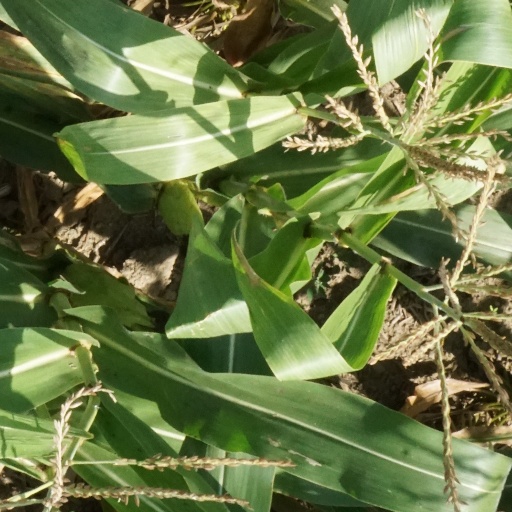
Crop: maize; corn